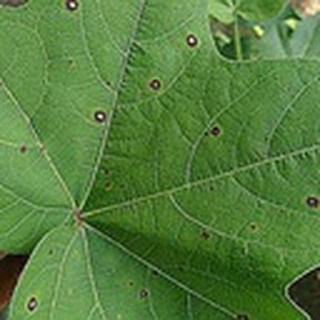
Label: cotton_target_spot